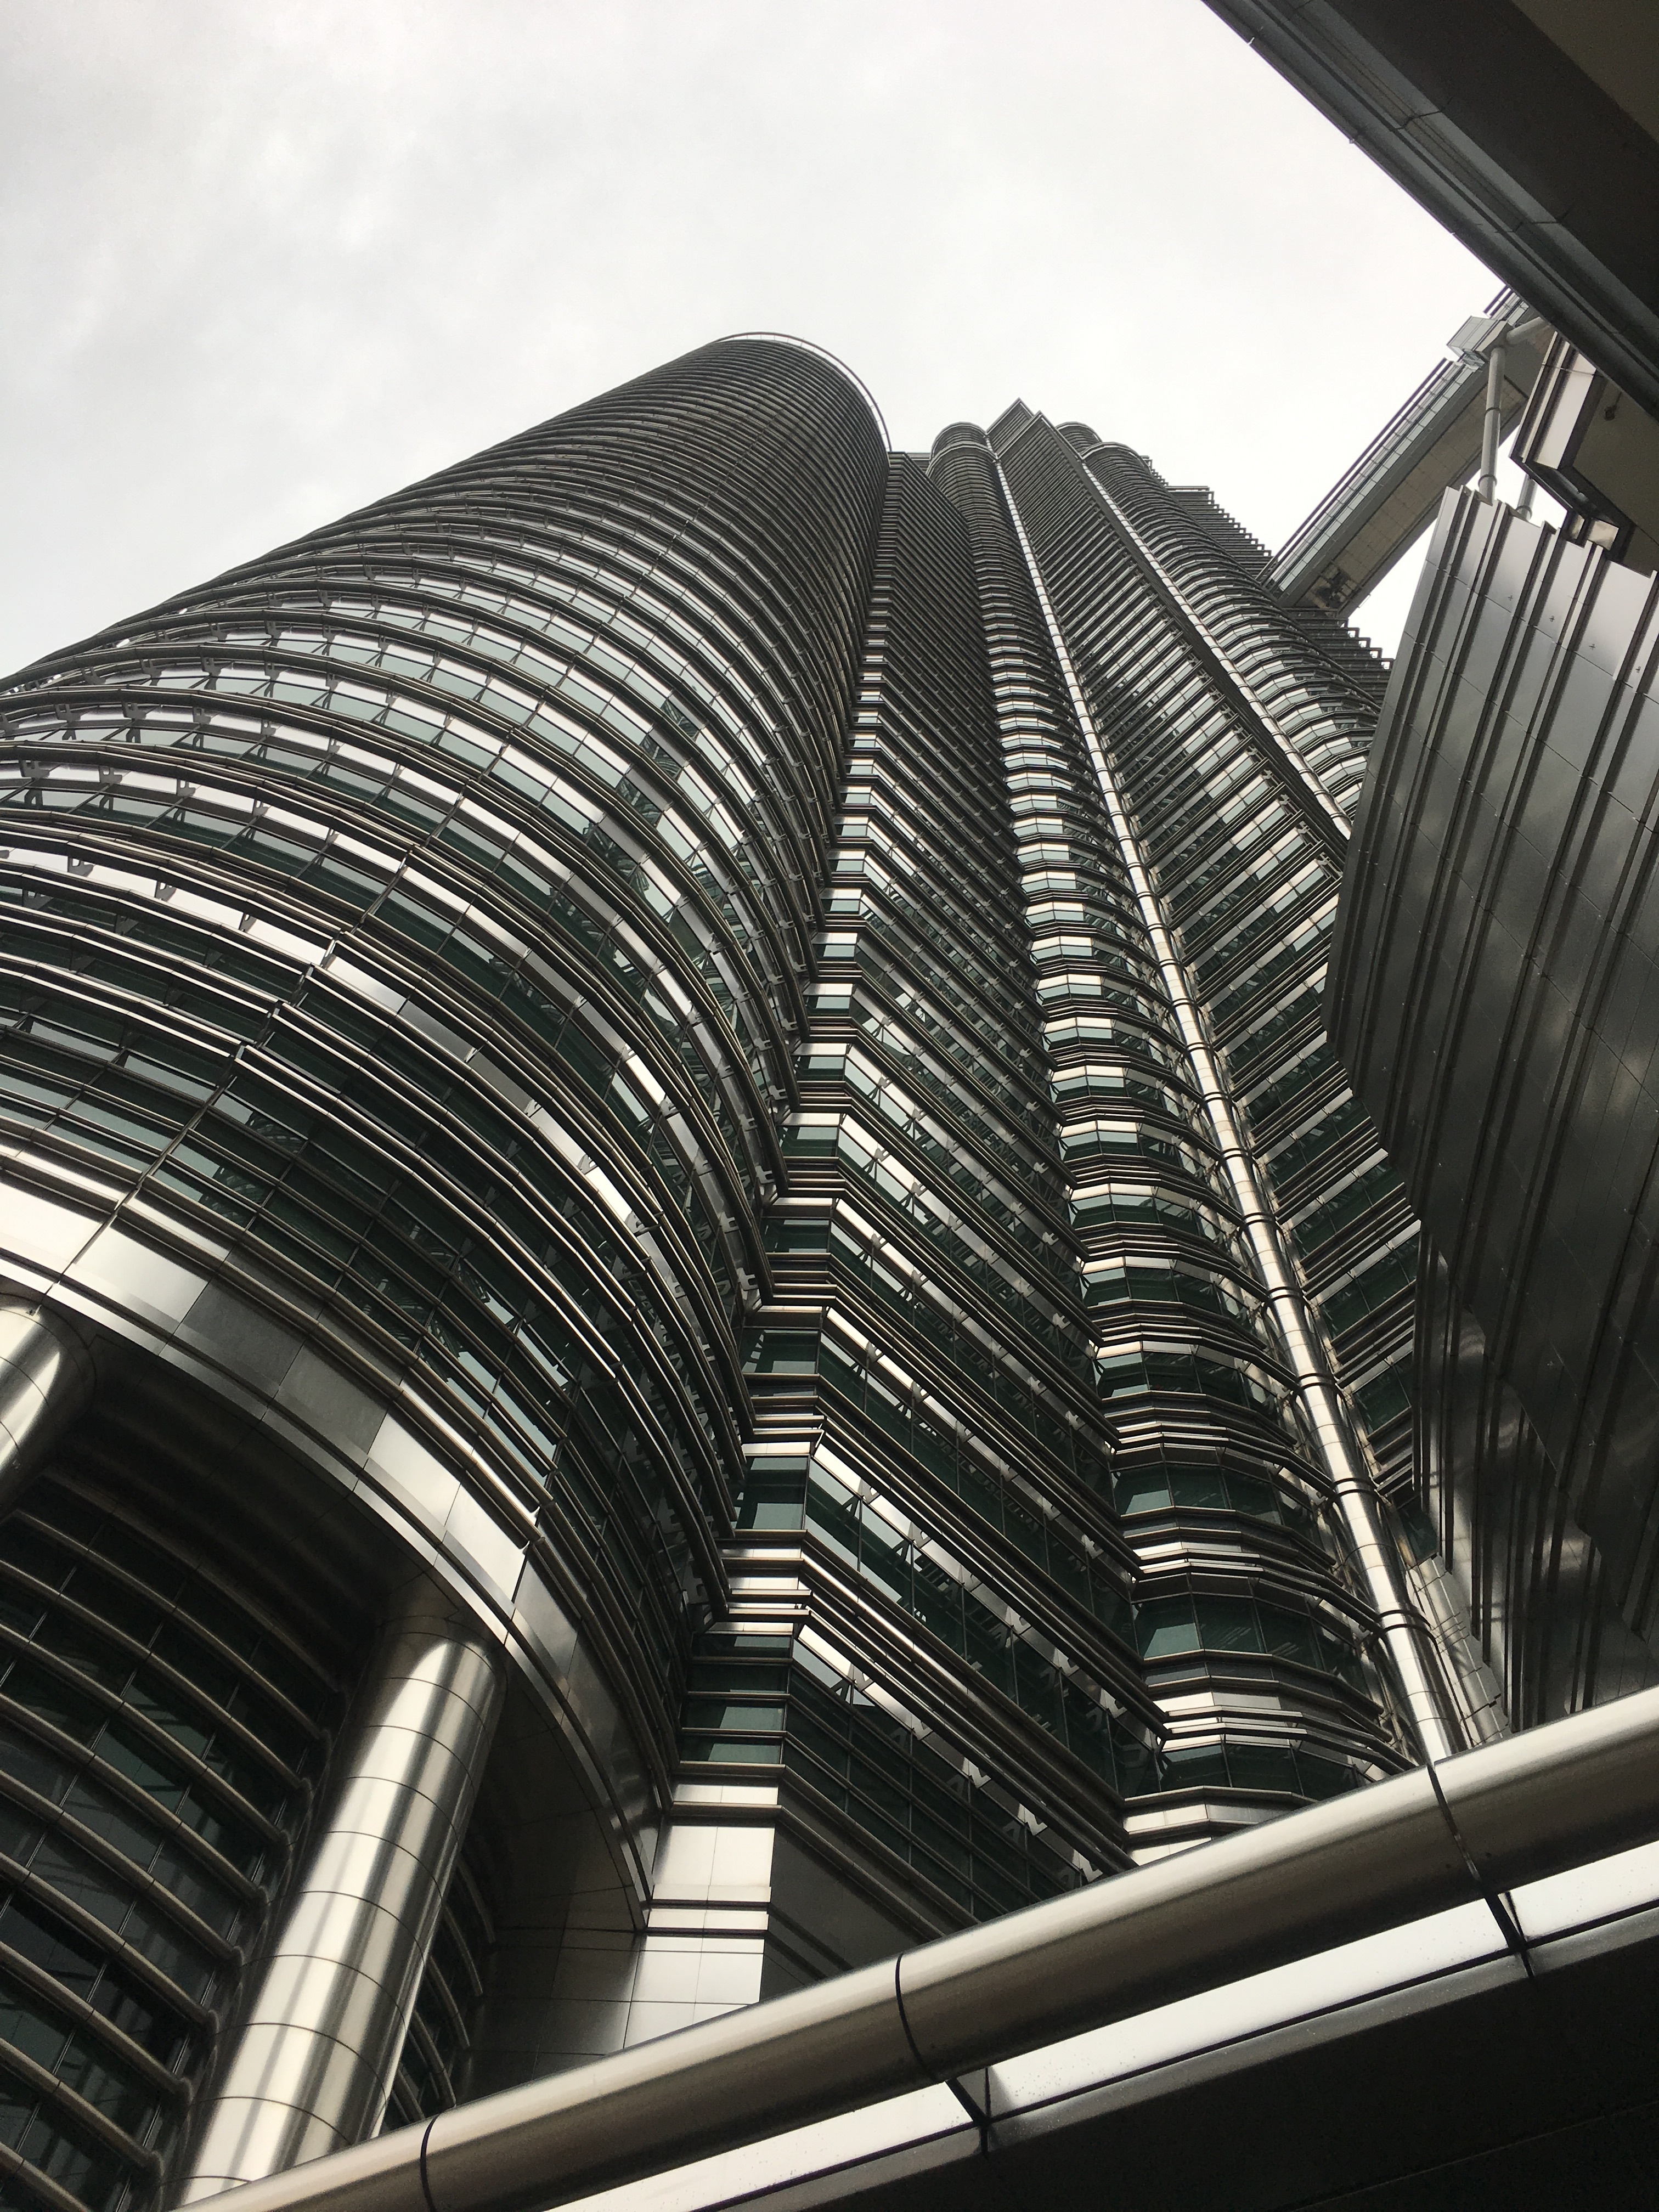
black and white, architecture, sky, spiral, glass, perspective, building, city, skyscraper, urban, steel, escalator, line, reflection, metal, facade, business, monochrome, modern, tower block, futuristic, skyscrapers, windows, symmetry, tall, offices, shape, low angle shot, building exterior, monochrome photography, window covering